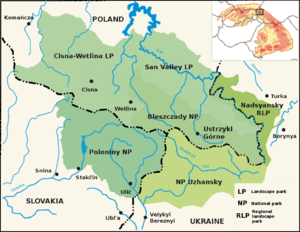
La réserve de biosphère des Carpates orientales est une réserve de biosphère transfrontière située dans les Carpates orientales, à la jonction des frontières polonaise, slovaque et ukrainienne. Elle a été reconnue par l'Unesco en 1998 dans le cadre du Programme sur l'homme et la biosphère. Elle s'étend sur 208,076 hectares.